Thomas W. Horton (RAF officer)

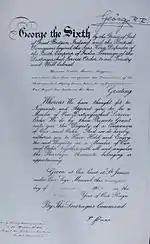
DSO certificate presented by George VI

Horton was awarded the Distinguished Flying Cross in 1942, and a Bar to his DFC in 1944. In 1945, he was awarded the Distinguished Service Order. King George VI formally presented Horton with this honour at an investiture ceremony at the Court of St James's on 21 September 1945. For his service, Horton received the following campaign and commemorative medals: 1939–1945 Star, Air Crew Europe Star, Defence Medal, War Medal 1939–1945, Queen Elizabeth II Coronation Medal, and the New Zealand War Service Medal.